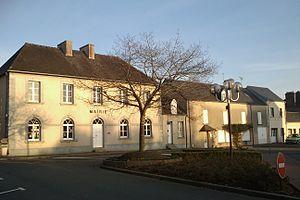
Mairie de fr:Saint-Clair-sur-l'Elle
Saint-Clair-sur-l'Elle, ou traditionnellement Saint-Clair-sur-Elle, est une commune française, située dans le département de la Manche en région Normandie, peuplée de 953 habitants.